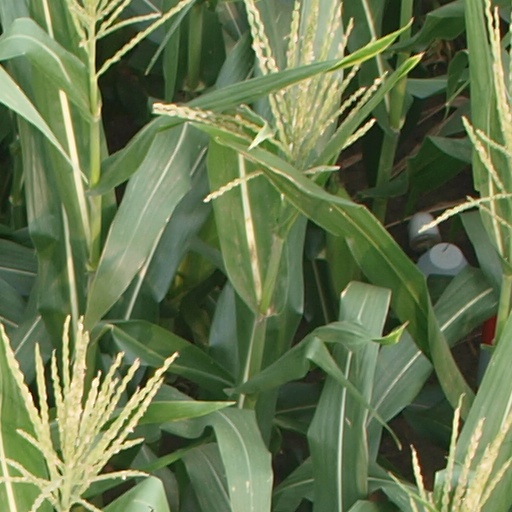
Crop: maize; corn